Henri Le Sidaner

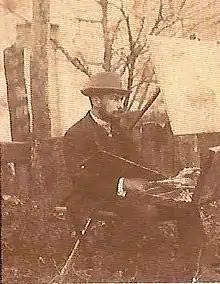
Photograph of Le Sidaner at Étaples

Henri Eugène Augustin Le Sidaner (7 August 1862 – 14 July 1939) was an intimist painter known for his paintings of domestic interiors and quiet street scenes. His style contained elements of impressionism with the influences of Édouard Manet, Monet and of the Pointillists discernible in his work. Le Sidaner favoured a subdued use of colour, preferring nuanced greys and opals applied with uneven, dappled brushstrokes to create atmosphere and mysticism. A skilled nocturne painter, he travelled widely throughout France and Europe before settling at Gerberoy in the Picardy countryside from where he painted for over thirty years.